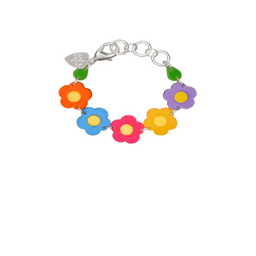
fictional object , celebrate the arrival of spring with fictional object .